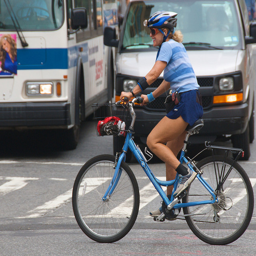
A woman on a bicycle crossing a street of traffic.
a woman riding a bike across the street
A woman wearing blue crosses the street on a bike.
A woman in shorts is riding a bike in the city.
A woman is riding her bike across the street.